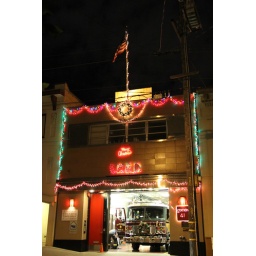
the truck JUST pulled in as we were cresting the hill